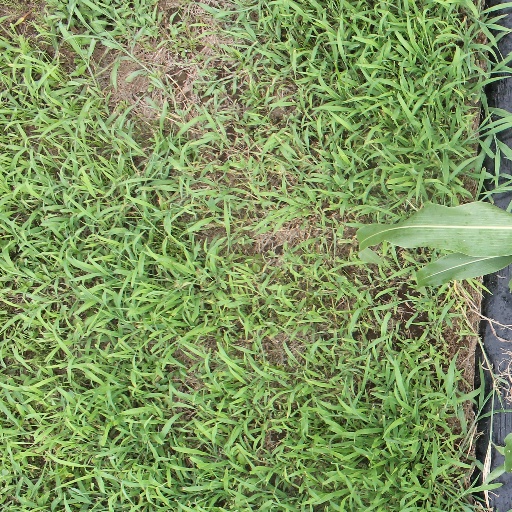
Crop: sorghum